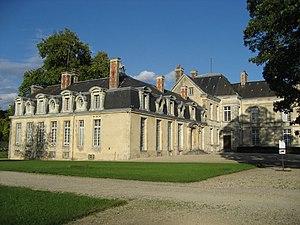
Le château de Cirey à Cirey-sur-Blaise
Cet article recense les monuments historiques de la Haute-Marne, en France.